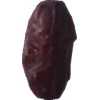
Label: dates